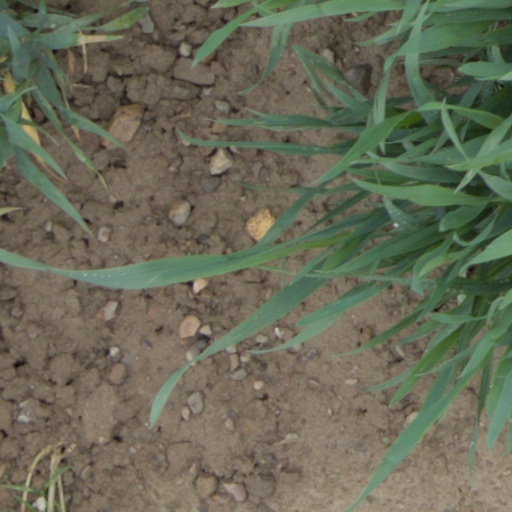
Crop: wheat